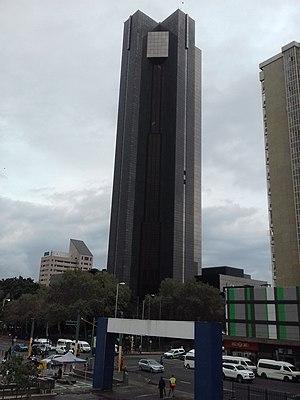
Le South African Reserve Bank Building est un immeuble de 150 mètres de hauteur construit à Pretoria en Afrique du Sud de 1986 à 1988.
La Banque centrale sud-africaine ou Banque de réserve sud-africaine est la banque centrale de l'Afrique du Sud. Elle est installée dans la capitale Pretoria.
En 2020, la liste des gratte-ciel africains d'au moins 120 mètres de hauteur est la suivante :